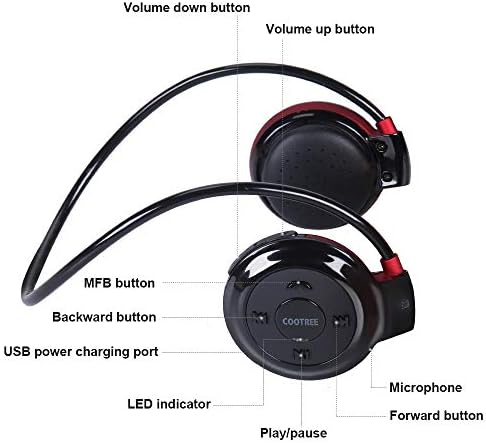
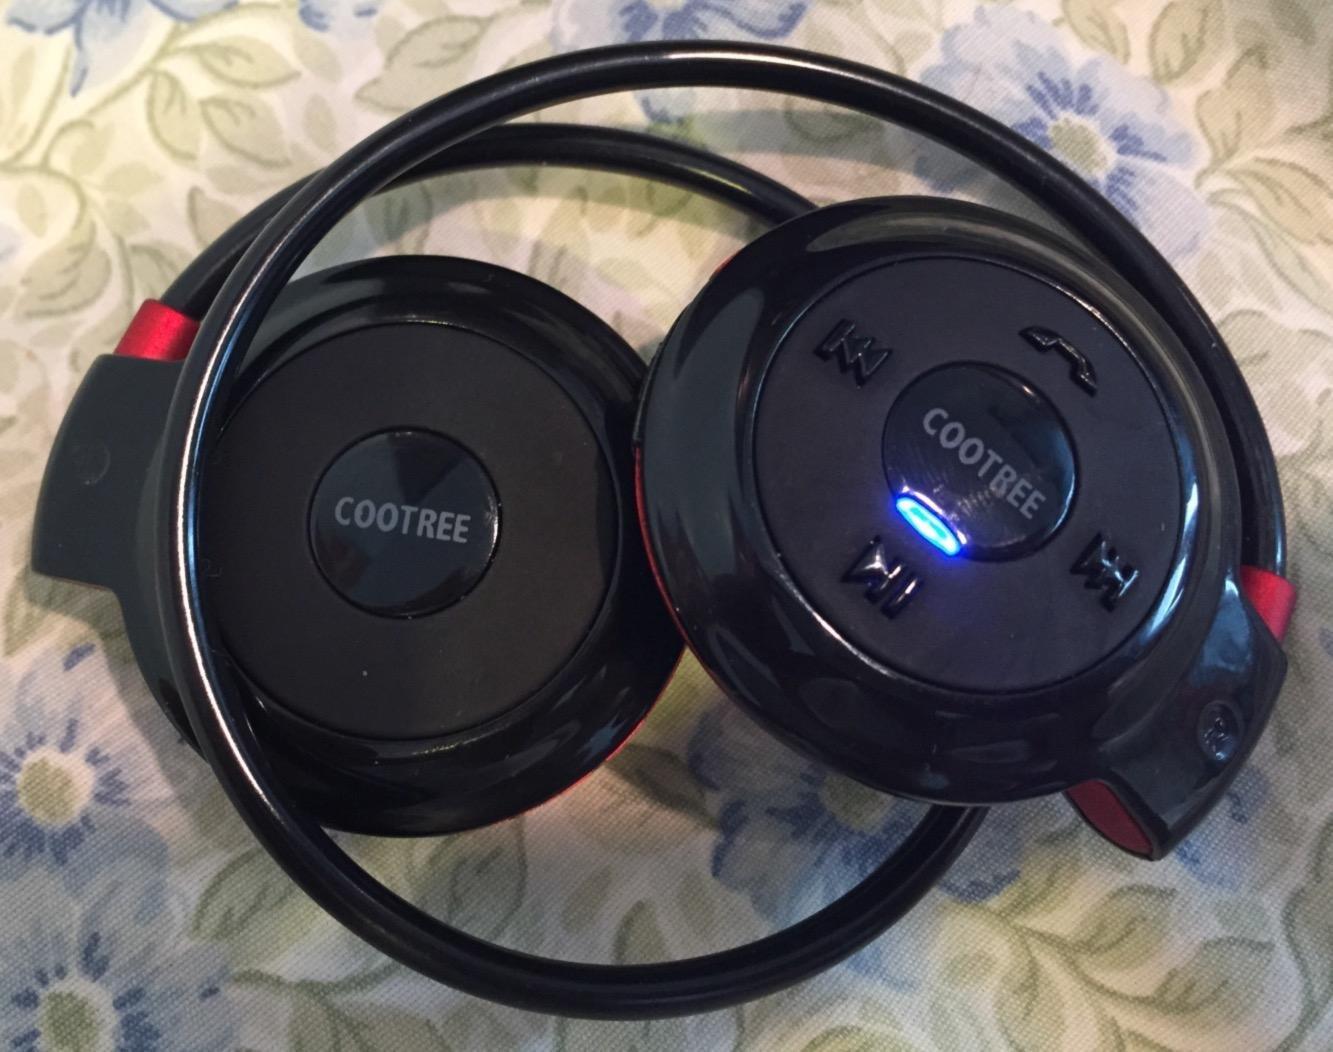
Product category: headphones
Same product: yes